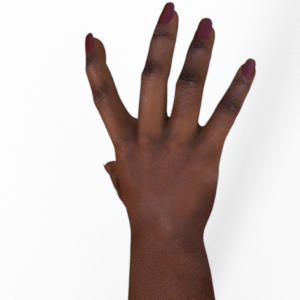
Label: paper